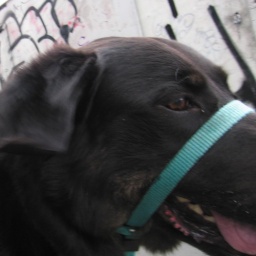
Dusty is a large bear of a dog - so large that his nose just did not fit in the photo.